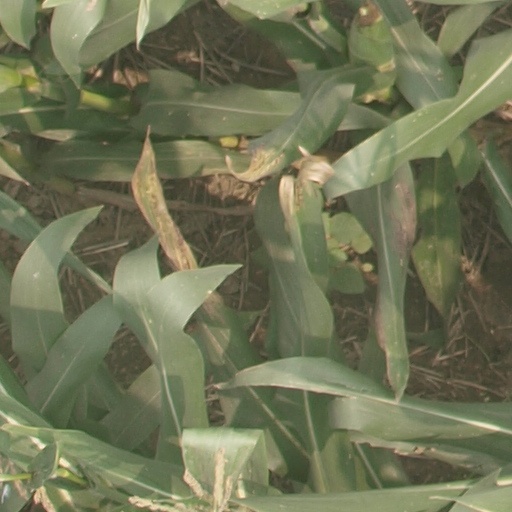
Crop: maize; corn